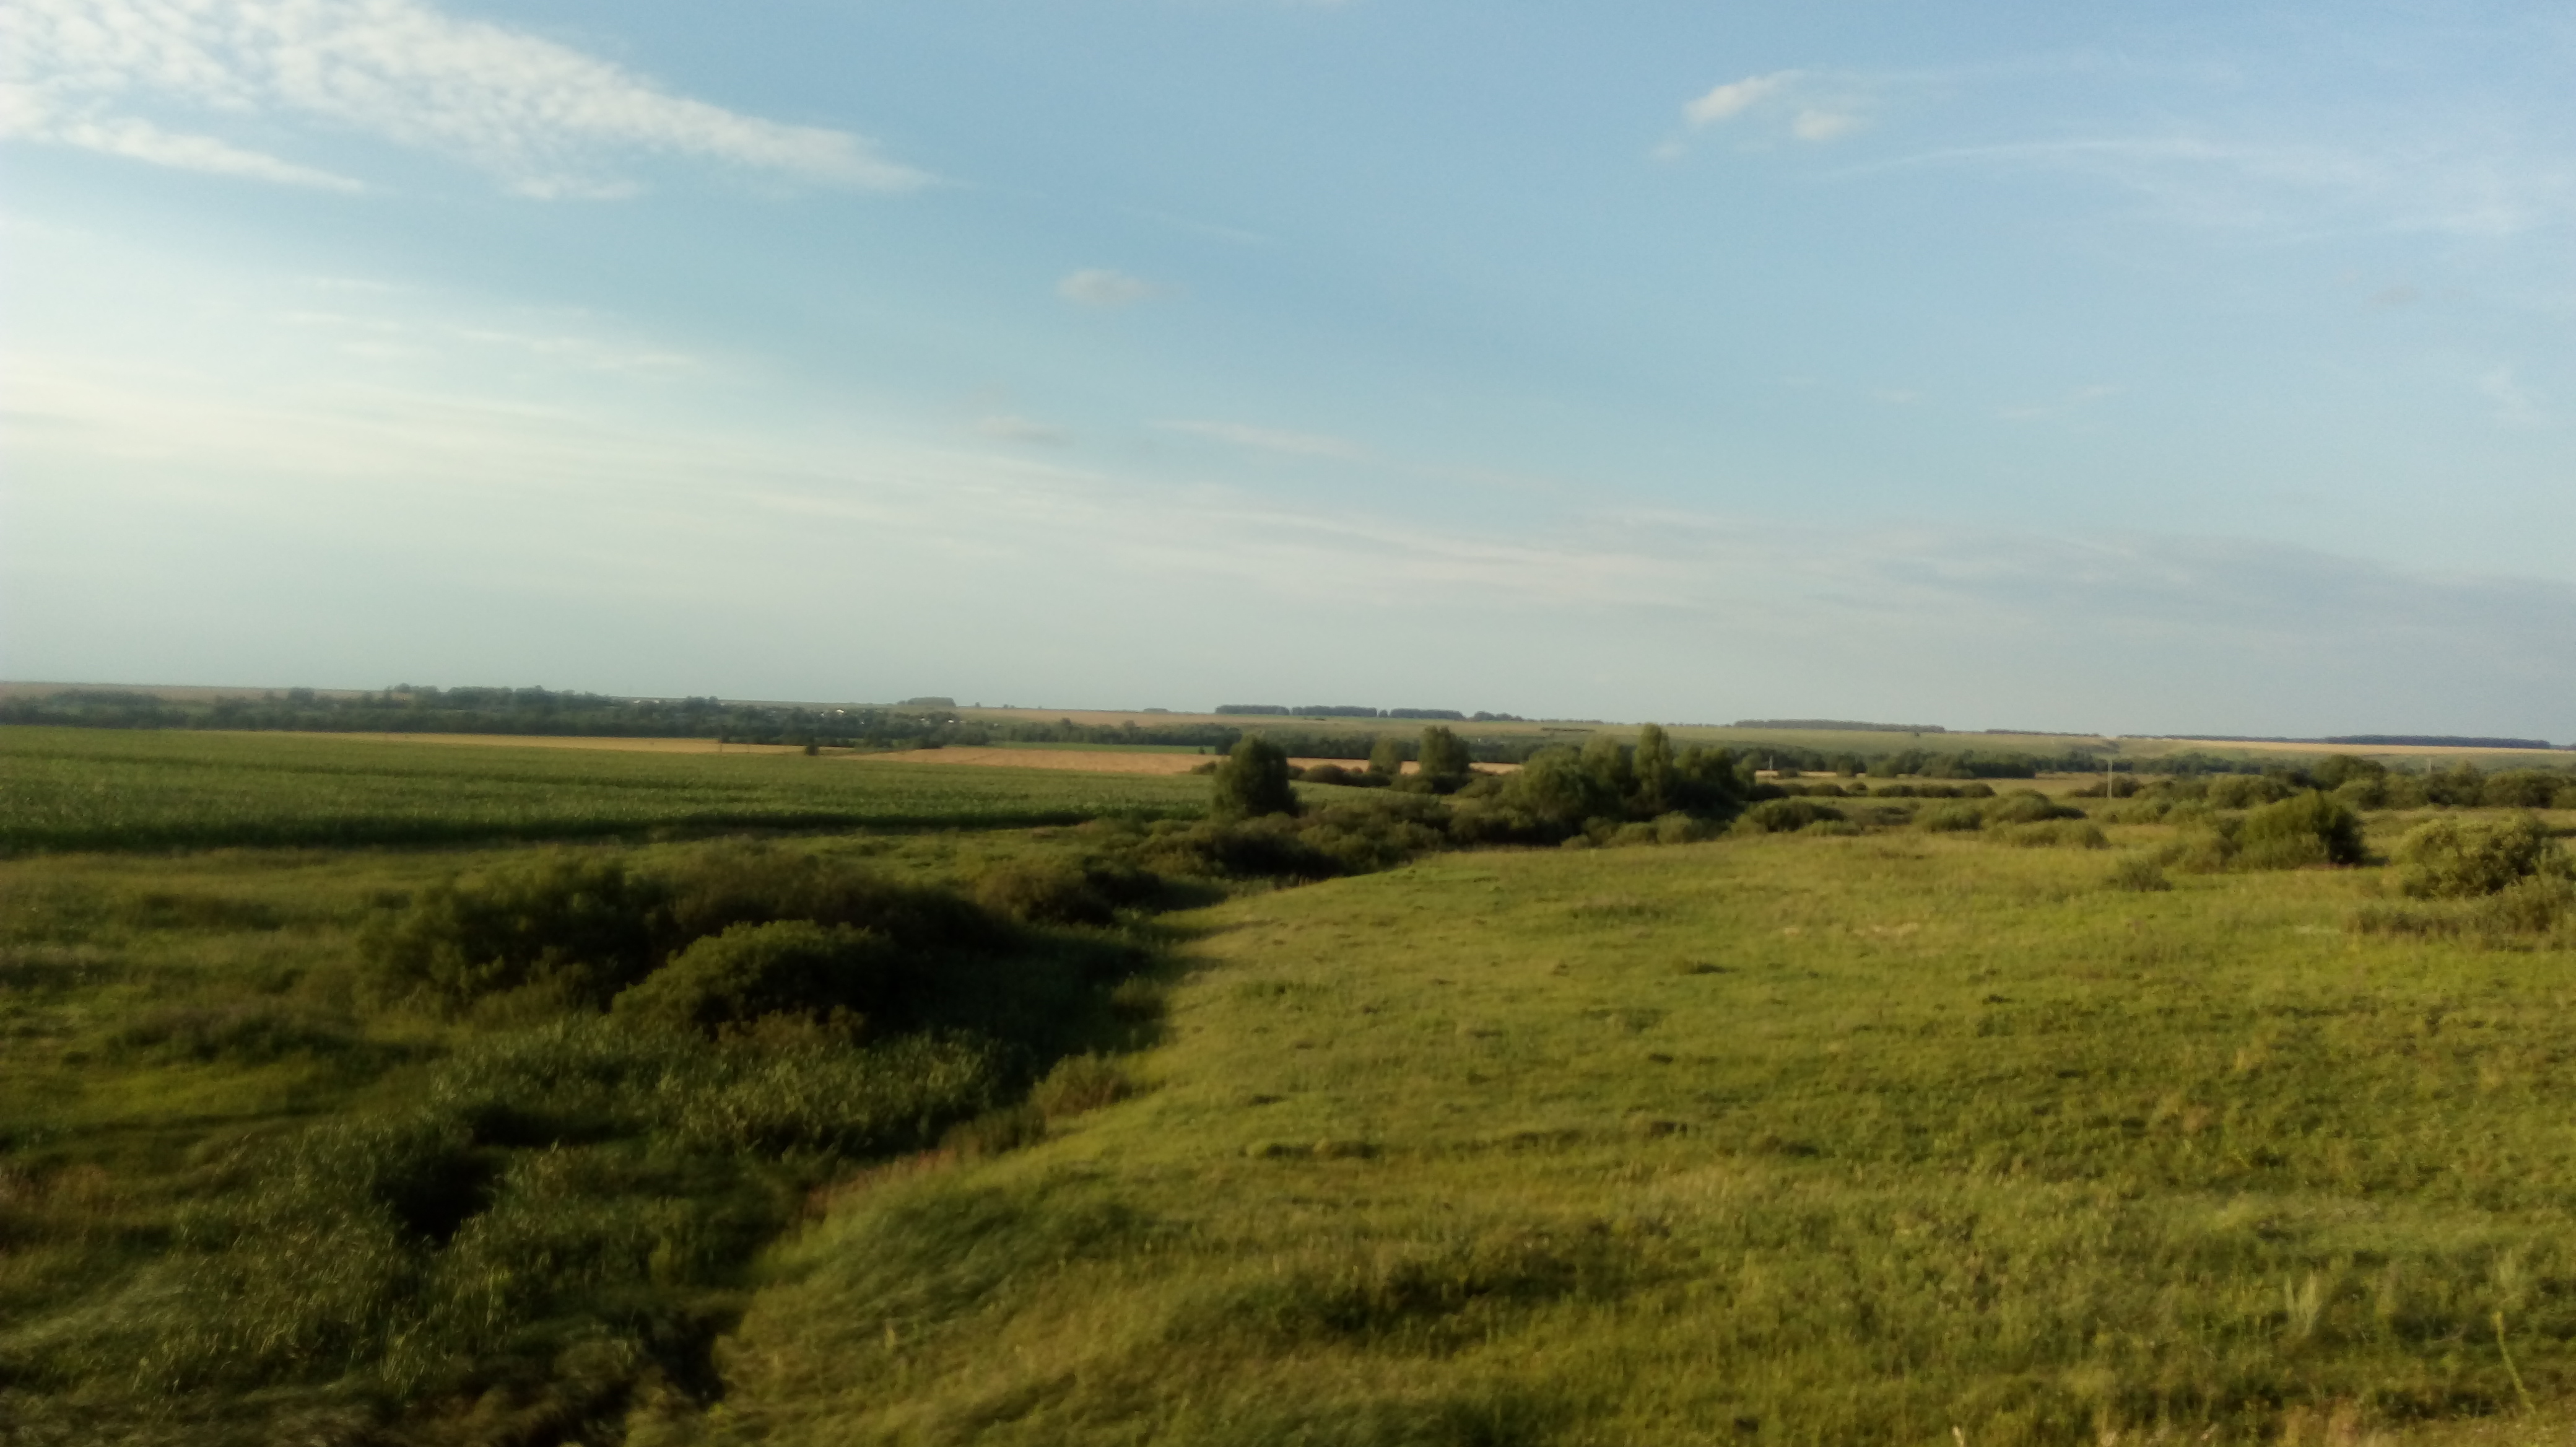
sky, blue, clouds, trees, road, horizon, grass, greens, nature, field, open space, village, freedom, day, grassland, plain, ecosystem, prairie, pasture, nature reserve, steppe, ecoregion, rural area, meadow, savanna, land lot, wetland, shrubland, farm, marsh, fen, polder, landscape, cloud, grass family, hill